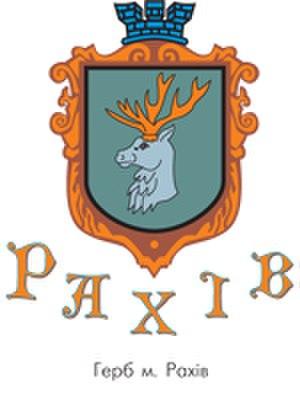
Rakhiv ou Rakhovo est une ville de l'oblast de Transcarpatie, en Ukraine, et le centre administratif du raïon de Rakhiv. Sa population s'élevait à 15 430 habitants en 2016.